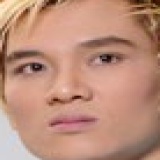
ca sĩ Lâm Chấn Huy